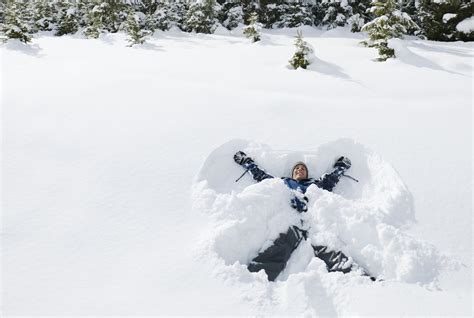
Weather: snow or frosty